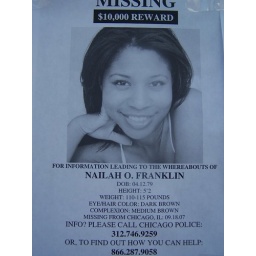
This girl was missing while i was in Chicago, they later found her dead body in a forest preserve